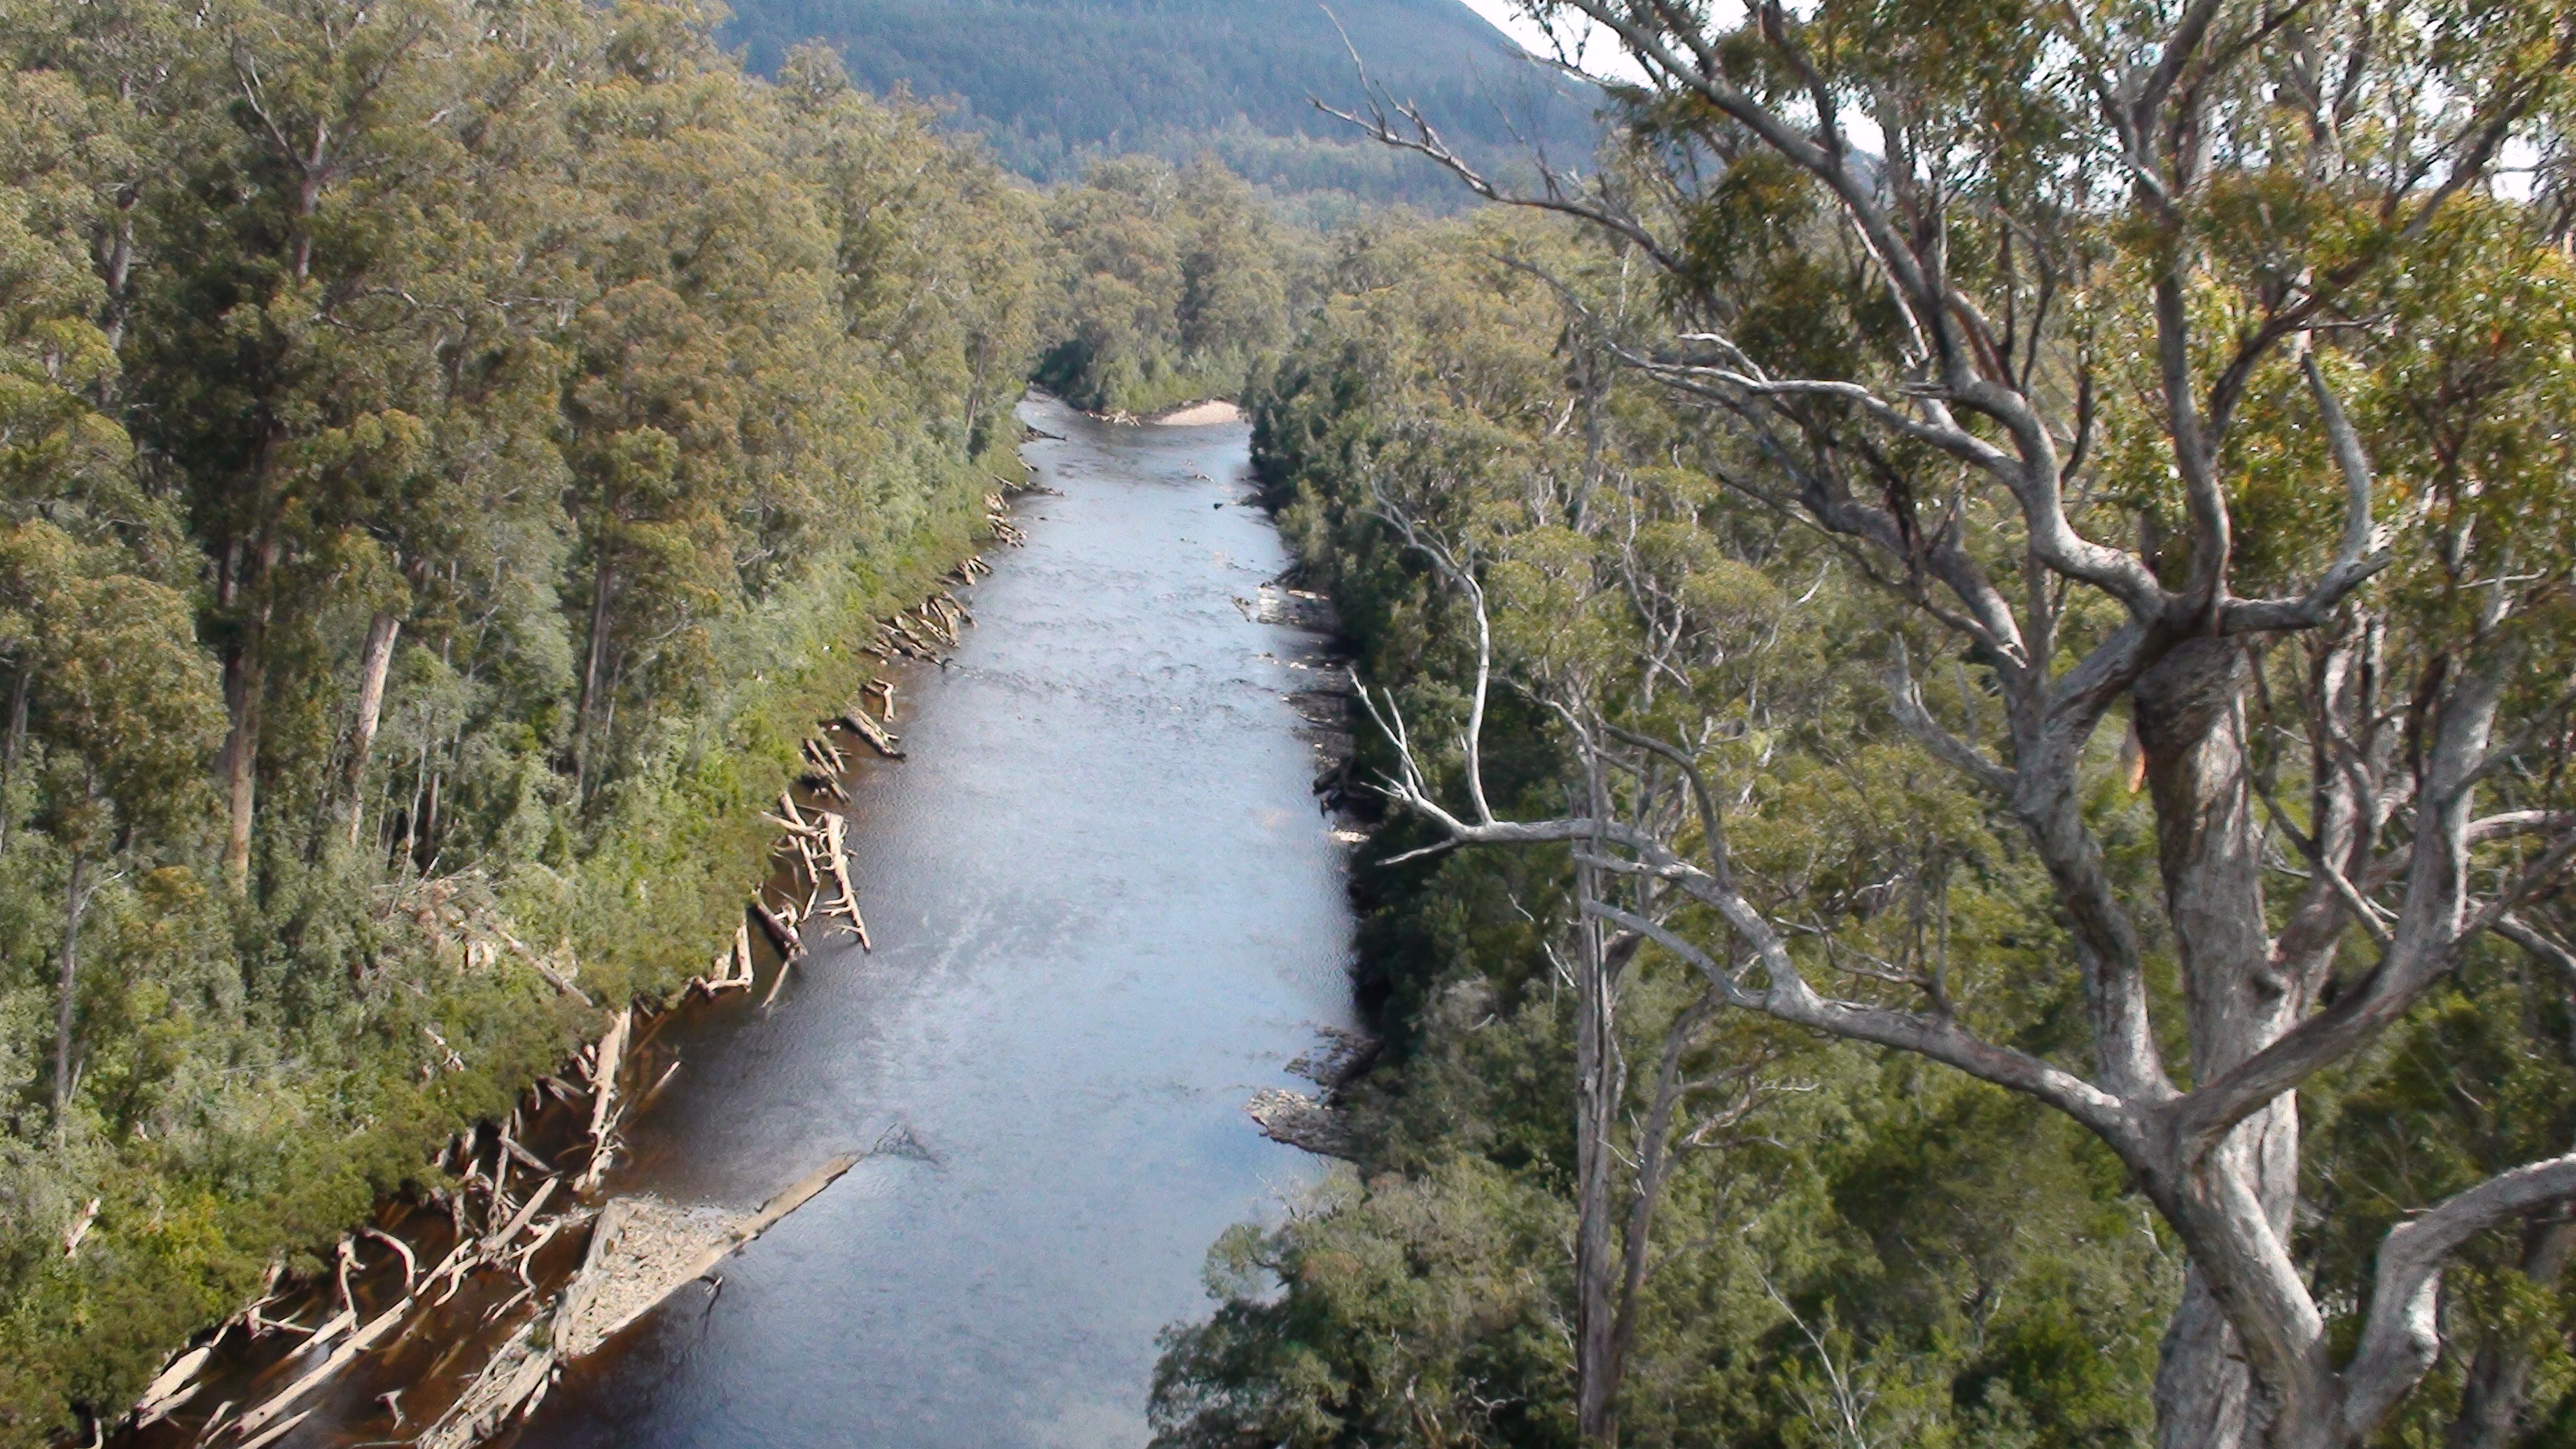
landscape, tree, forest, wilderness, mountain, trail, river, valley, canal, environment, stream, scenic, waterway, body of water, wetland, habitat, ecosystem, watercourse, landform, geographical feature